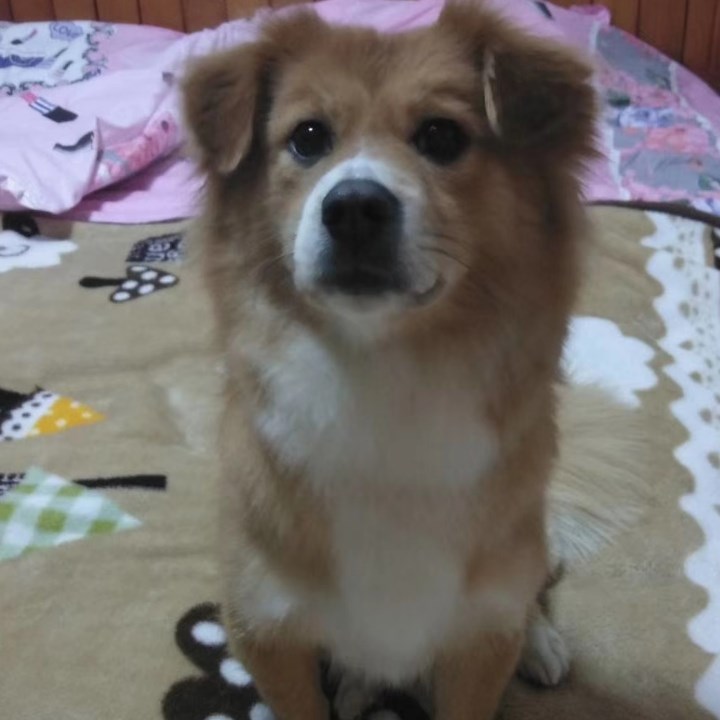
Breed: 2909-n000116-Cardigan